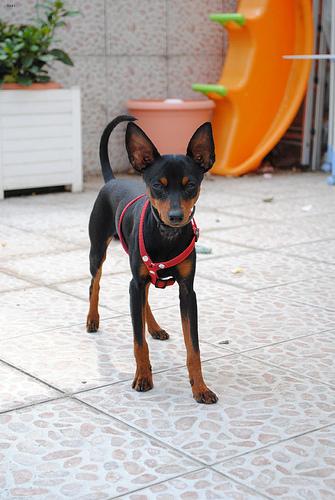
Breed: miniature pinscher